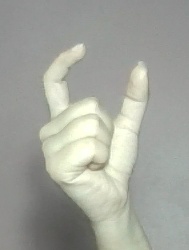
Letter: nun